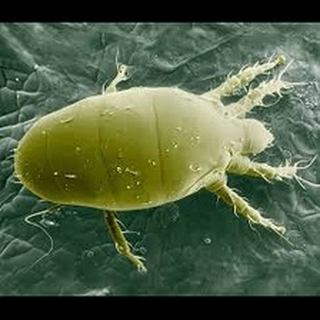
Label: wheat_mite